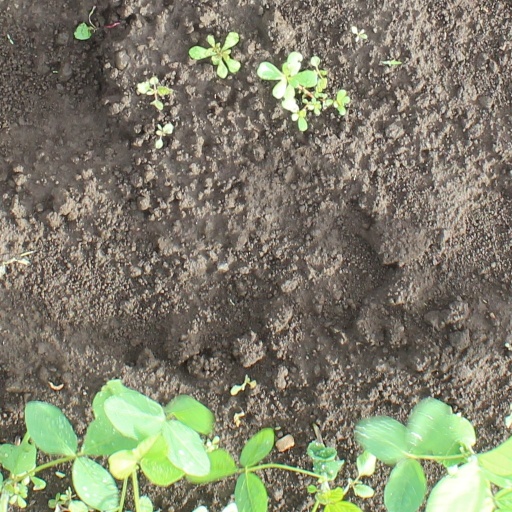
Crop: soybean